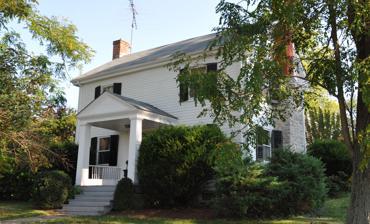
Building: Morgan-Gold House
Country: United States of America
Year built: 1745
Historic house in West Virginia, United States United States historic place Morgan-Gold House U.S. National Register of Historic Places Show map of West Virginia Show map of the United States Location WV 26, Bunker Hill, West Virginia Coordinates 39°19′56″N 78°4′40″W / 39.33222°N 78.07778°W / 39.33222; -78.07778 Area 4 acres (1.6 ha) Built 1745 Architect David Morgan Architectural style Greek Revival NRHP reference No. 85001519 Added to NRHP July 8, 1985 Morgan-Gold House , also known as "Golden Meadows" or the Samuel Gold House, is a historic home located at Bunker Hill , Berkeley County, West Virginia . It is an L-shaped, three-bay, two-story, log dwelling on a stone foundation. The front section was built about 1809, and is a 20 1/2-feet deep and 30 1/2-feet wide block, with a pedimented portico in the Greek Revival style.  The rear part of the ell was built about 1745 by David Morgan , son of the Morgan Morgan the first white settler of West Virginia. Also on the property are three log outbuildings and Victorian-era granary . It was listed on the National Register of Historic Places in 1985. See also William G. Morgan House References